Duncan Mackenzie

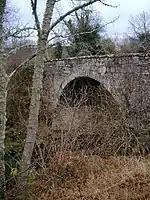
The old bridge at Aultgowrie

Duncan MacKenzie was born on 17 May 1861 in the small Gaelic-speaking village of Aultgowrie, just outside Muir of Ord, near to Inverness. He was the fourth of nine children born to Margaret Kennedy MacKenzie and Alexander MacKenzie, who worked as gamekeeper of the Fairburn Estate. The family spoke Gaelic at home, but the children were required to learn English when they went to school.